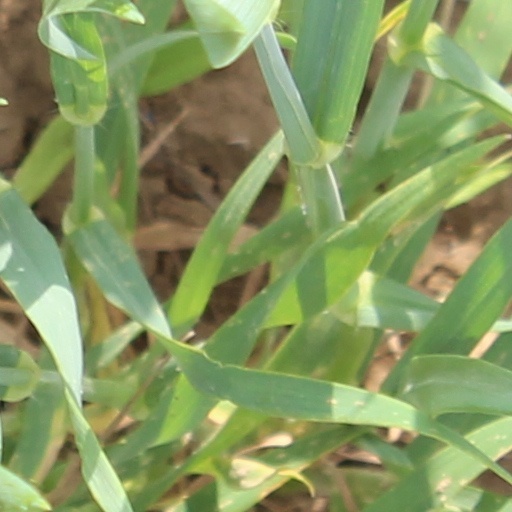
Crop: wheat